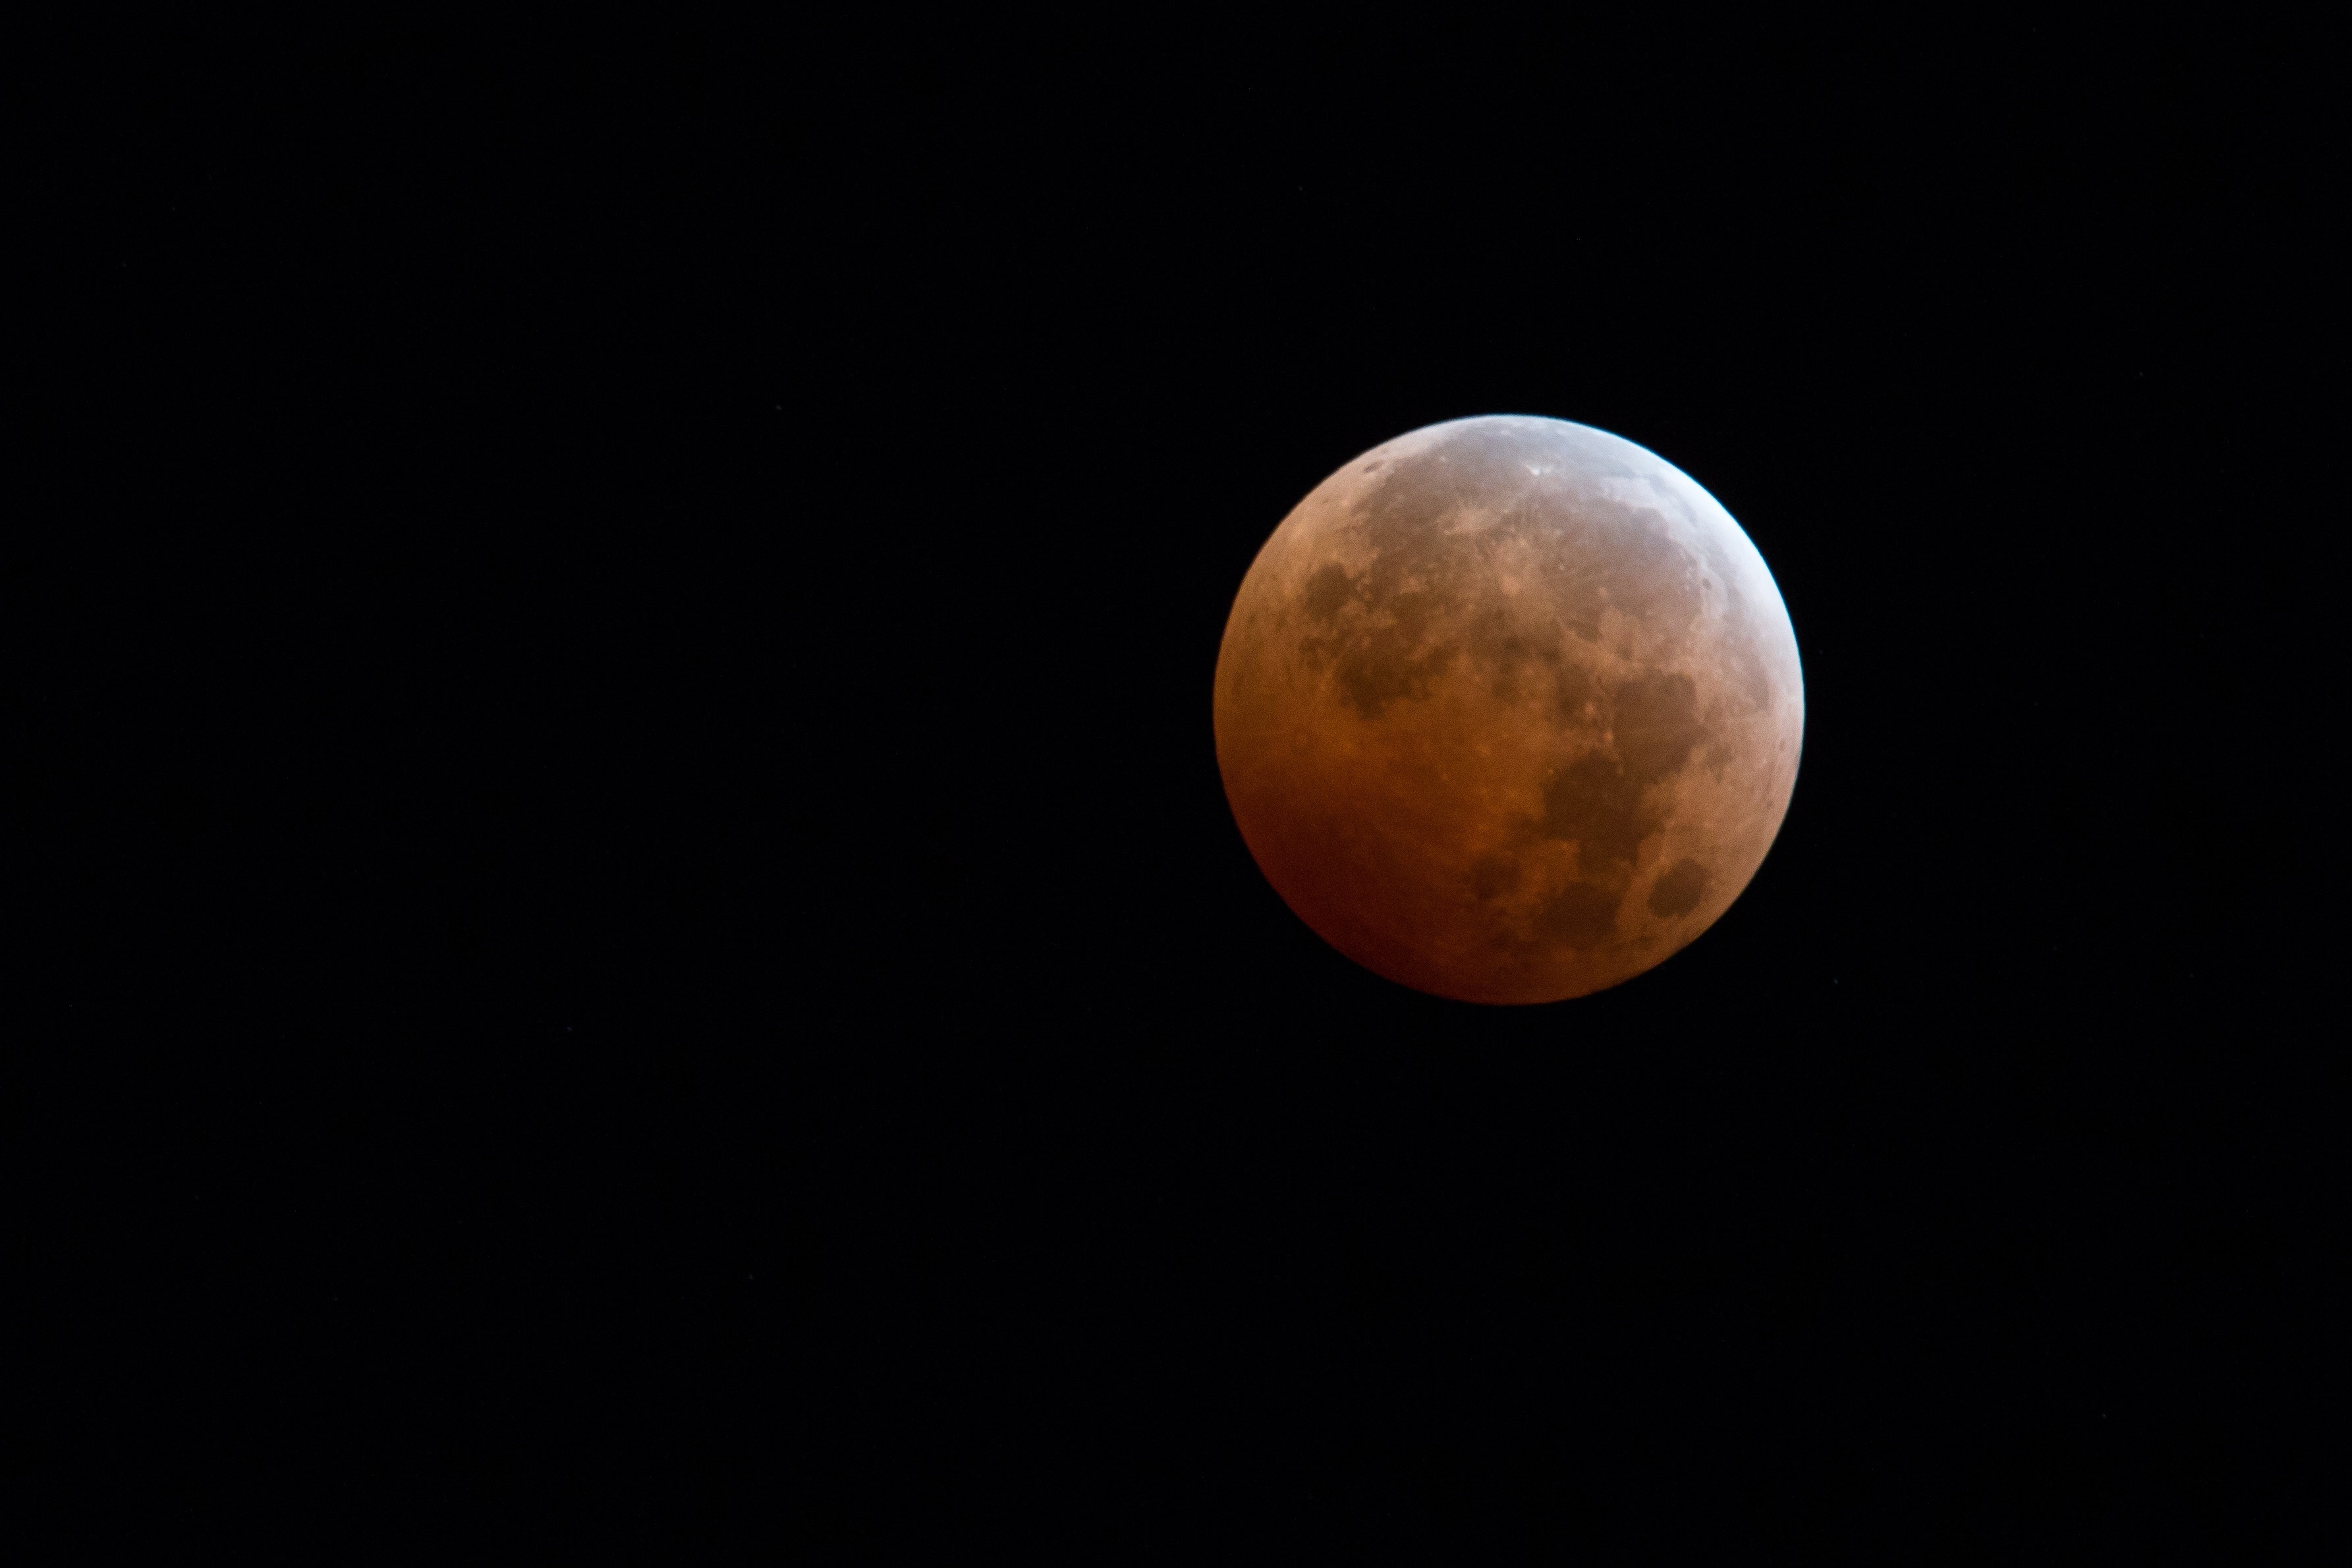
sky, night, atmosphere, dark, space, glow, black, moon, full moon, moonlight, circle, blood moon, full, event, icon, astronomical object, lunar eclipse, celestial event